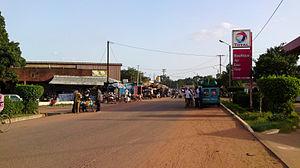
Banfora est une ville du sud-ouest du Burkina Faso fondée en 1903. Elle est la capitale de la région des Cascades et de la Province de la Comoé et chef-lieu du département du même nom. Ville-carrefour, elle s'est développée grâce à l'industrie de la canne à sucre, et, aussi à l'apparition de l'exploitation de la filière mangue.